University of Salerno

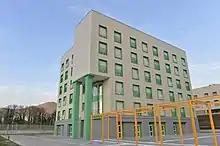
View of a residence in the university campus

Salerno's Schola Medica Salernitana was the most important medical school in Europe between the 10th and 13th centuries. Following the rise of university medical schools, it briefly merged with the University of Naples, which moved to Salerno from 1253 to 1258 before returning to Naples and establishing its own medical school there. Meanwhile, the University of Montpellier displaced Salerno as the most prestigious medical school internationally and by the 14th century the latter had ceased to exist.